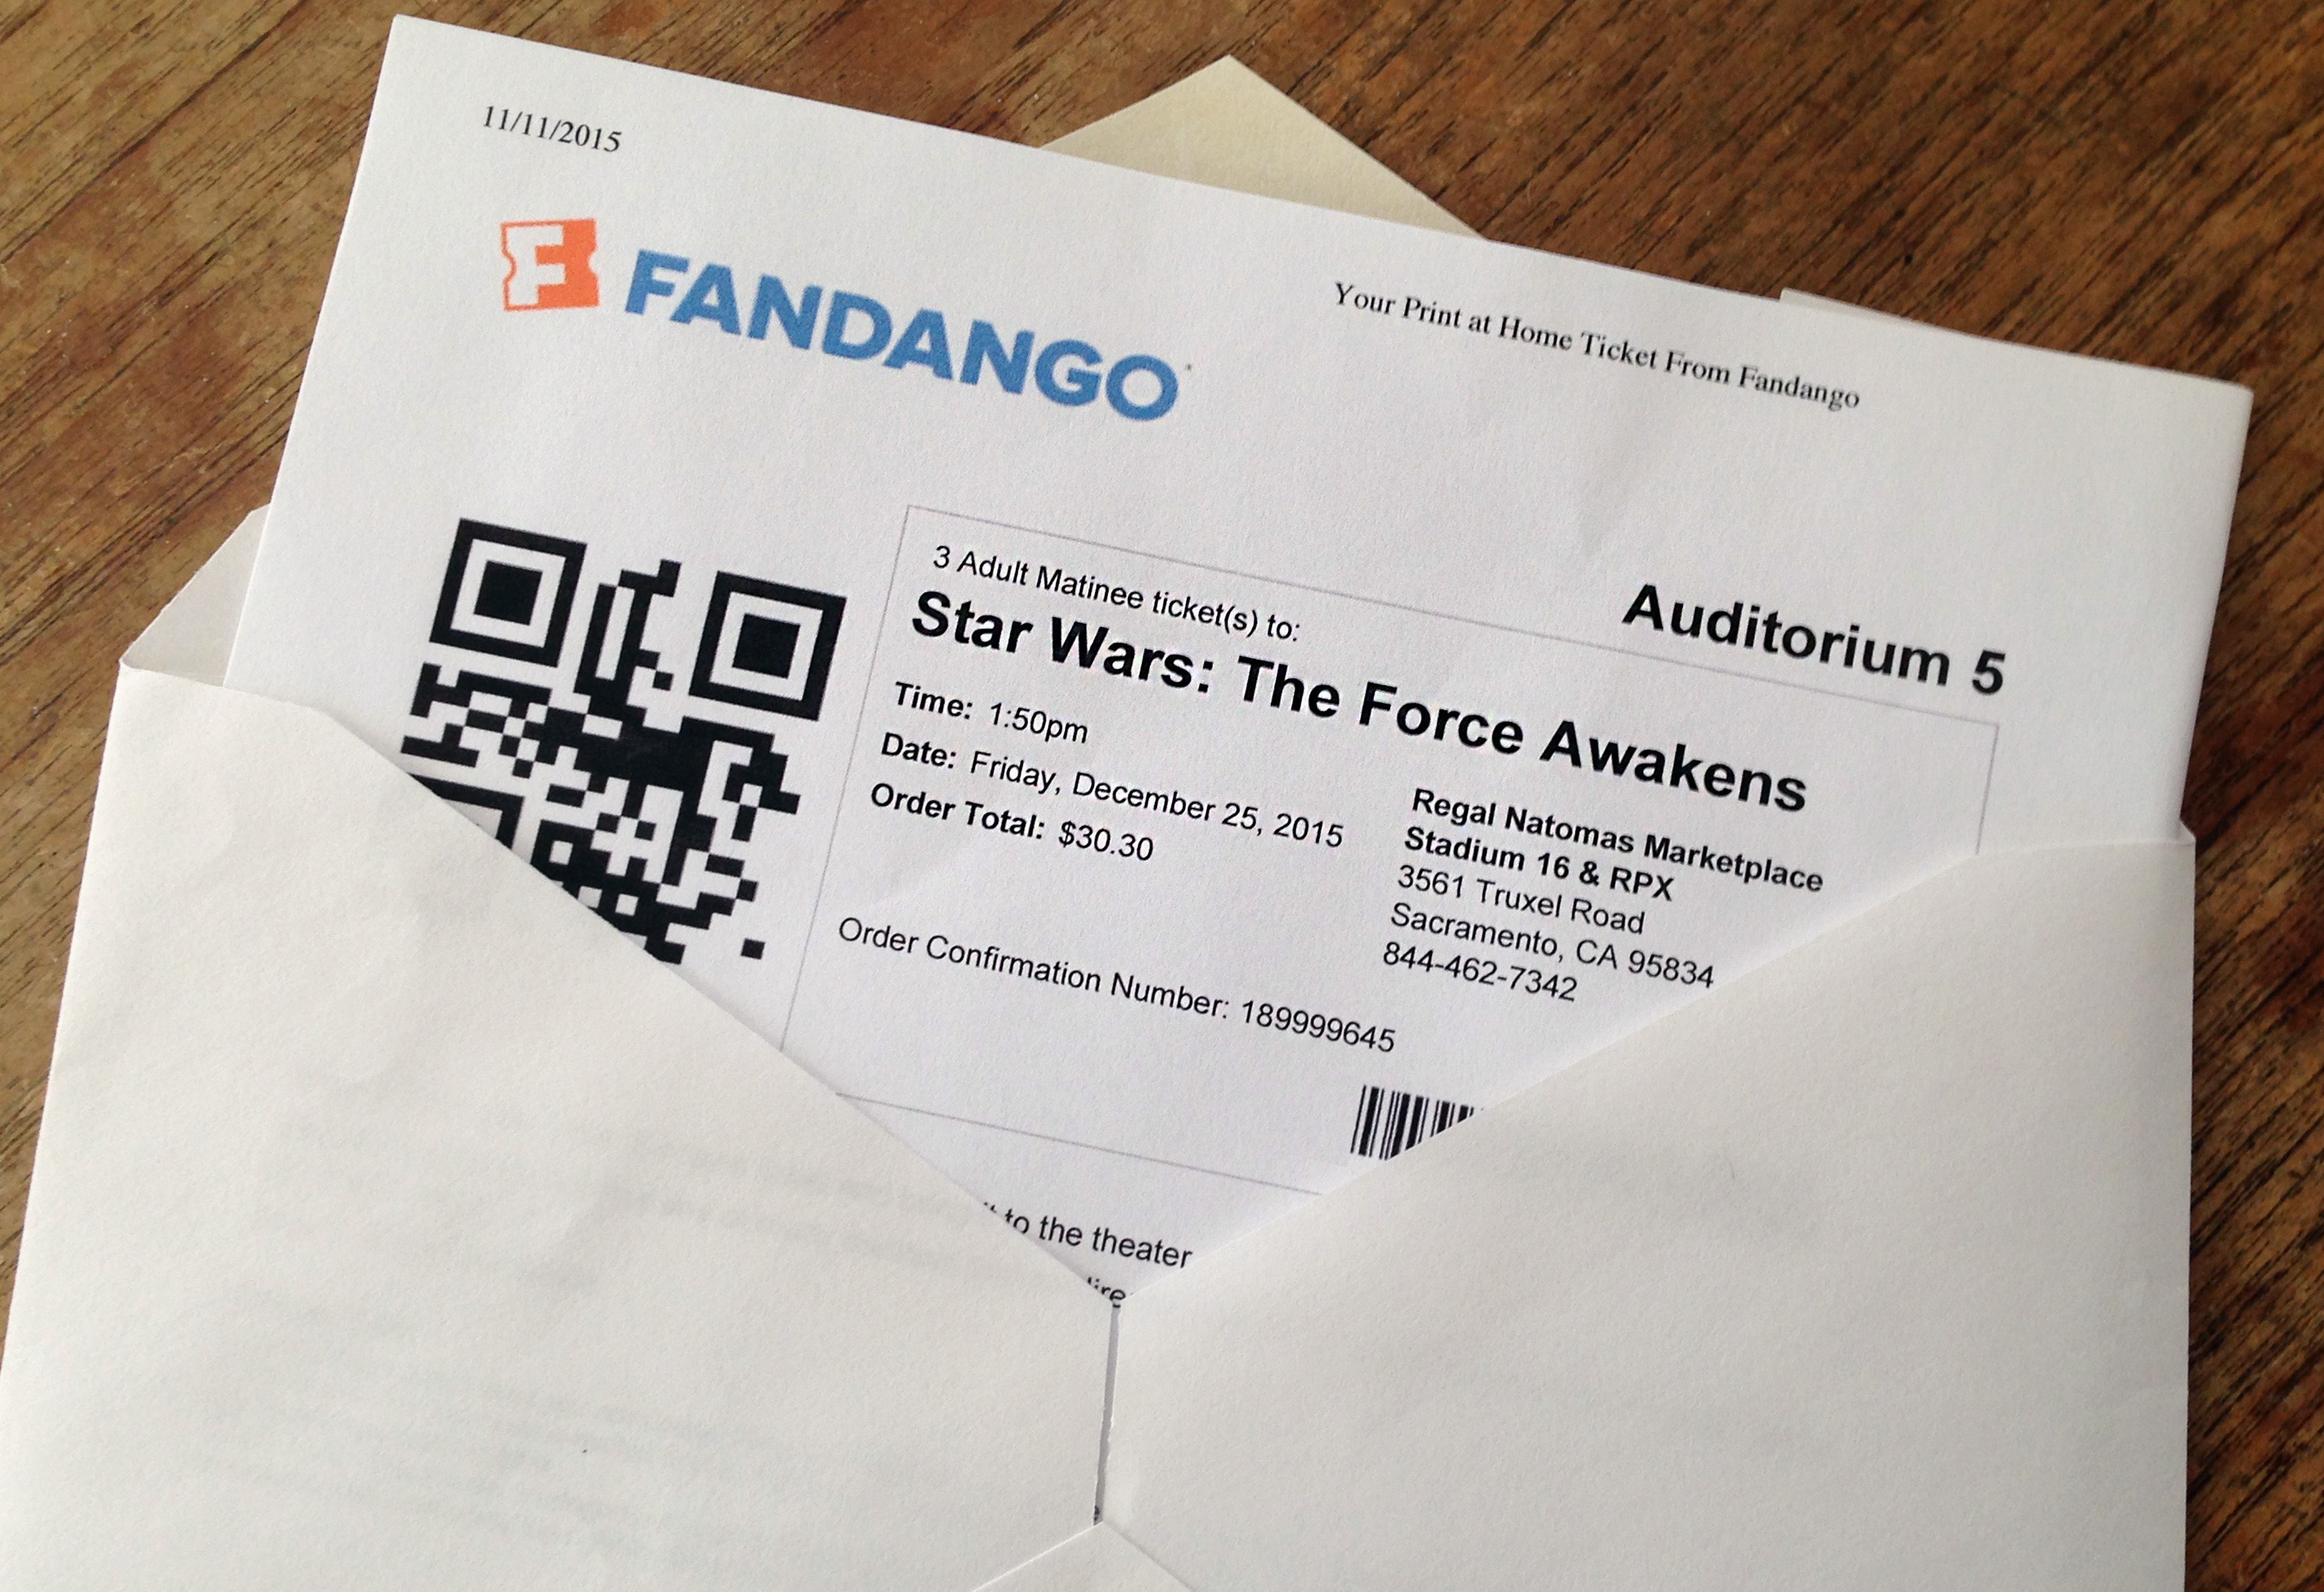
advertising, paper, label, brand, product, 2015, design, text, document, 365, tickets, 3652015imstillstanding, theforceawakens, movietickets, fangango